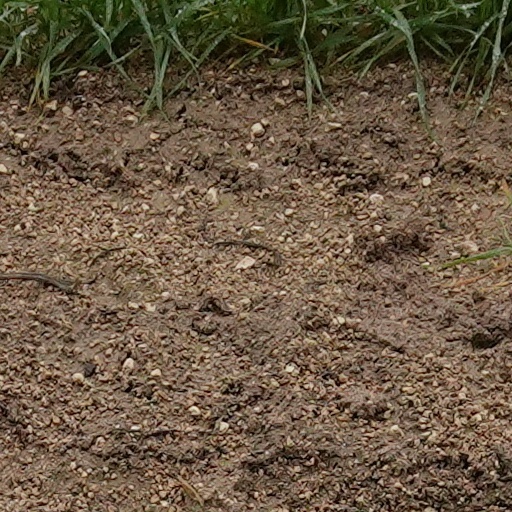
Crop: wheat